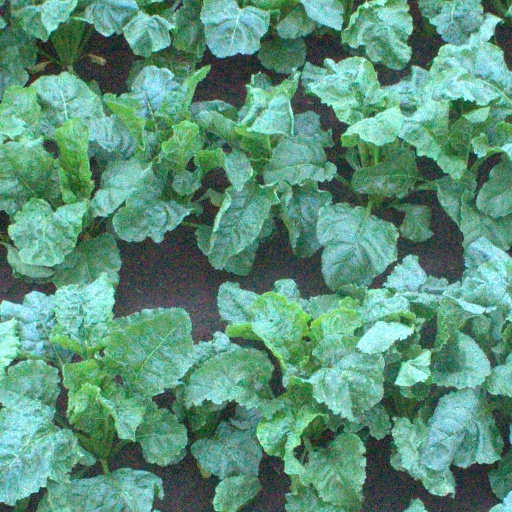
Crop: sugar beet